Operation Title

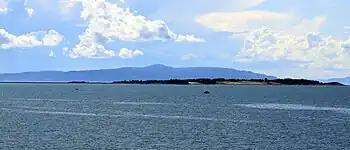
The channel between Tautra and the Frosta peninsula in which "Arthur" was scuttled

Following Pound's approval of the plan, contact was made with the resistance in Trondheim through a Norwegian diplomat stationed in Sweden. The resistance agent Arne Christiansen travelled to Trondheim to seek assistance from a resistance network there. The network's members provided information about German security measures in the area and how they could be evaded. This included information on the documents that ships travelling in the waters around Trondheimsfjorden were required to carry by the German occupation authorities, with the resistance agents offering to provide copies. Christiansen also attempted to recruit a fishing boat captain at Frøya who was willing to transport the Chariots.